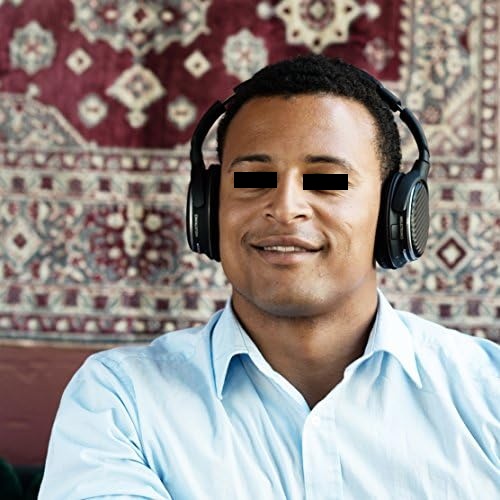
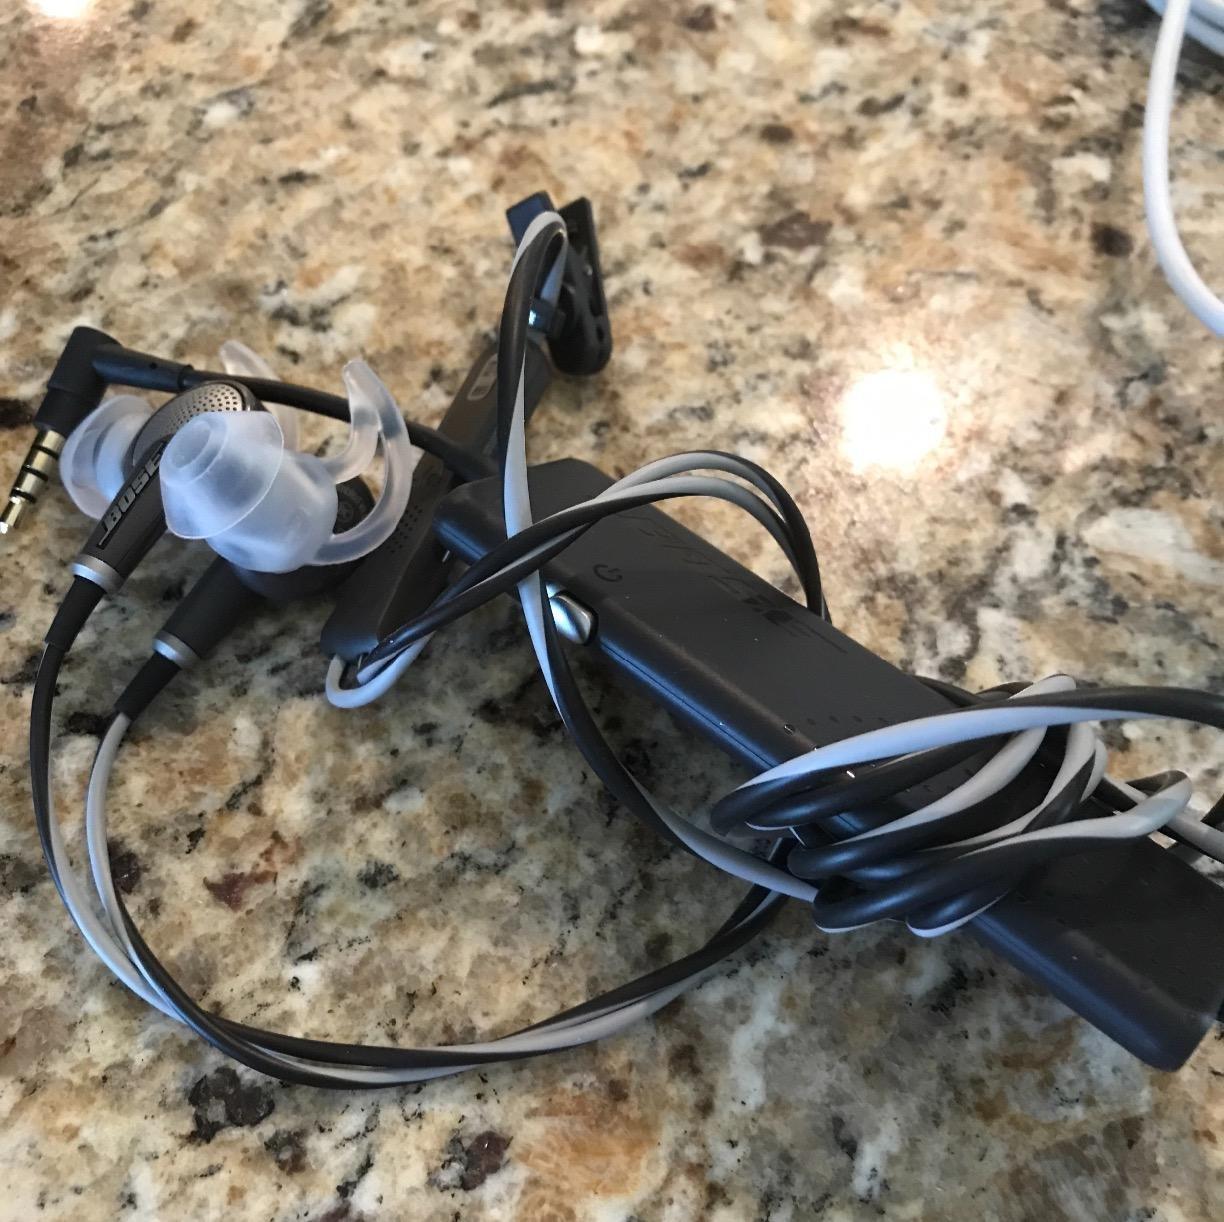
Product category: headphones
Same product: no